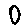
Label: 0